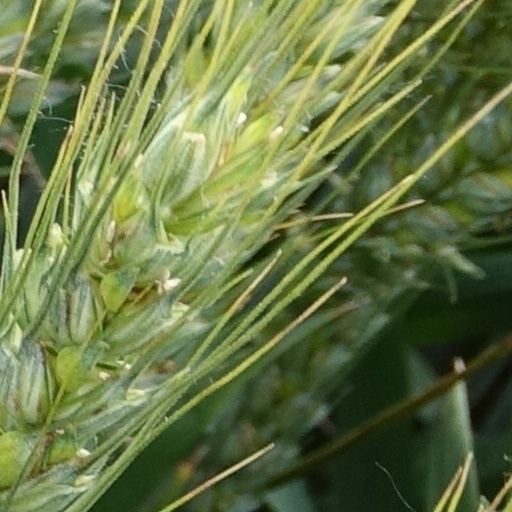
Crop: wheat